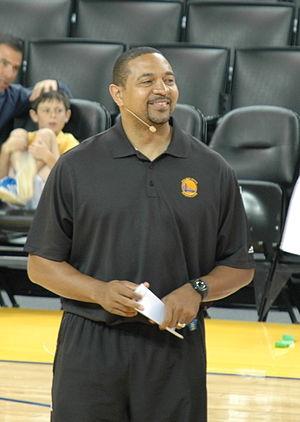
Mark A. Jackson est un ancien joueur de basket-ball américain né le 1ᵉʳ avril 1965 à Brooklyn, État de New York. Il a évolué en NBA entre 1987 et 2004, fréquentant sept franchises différentes et s’imposant comme un des meneurs les plus prolifiques de l’histoire de la ligue.